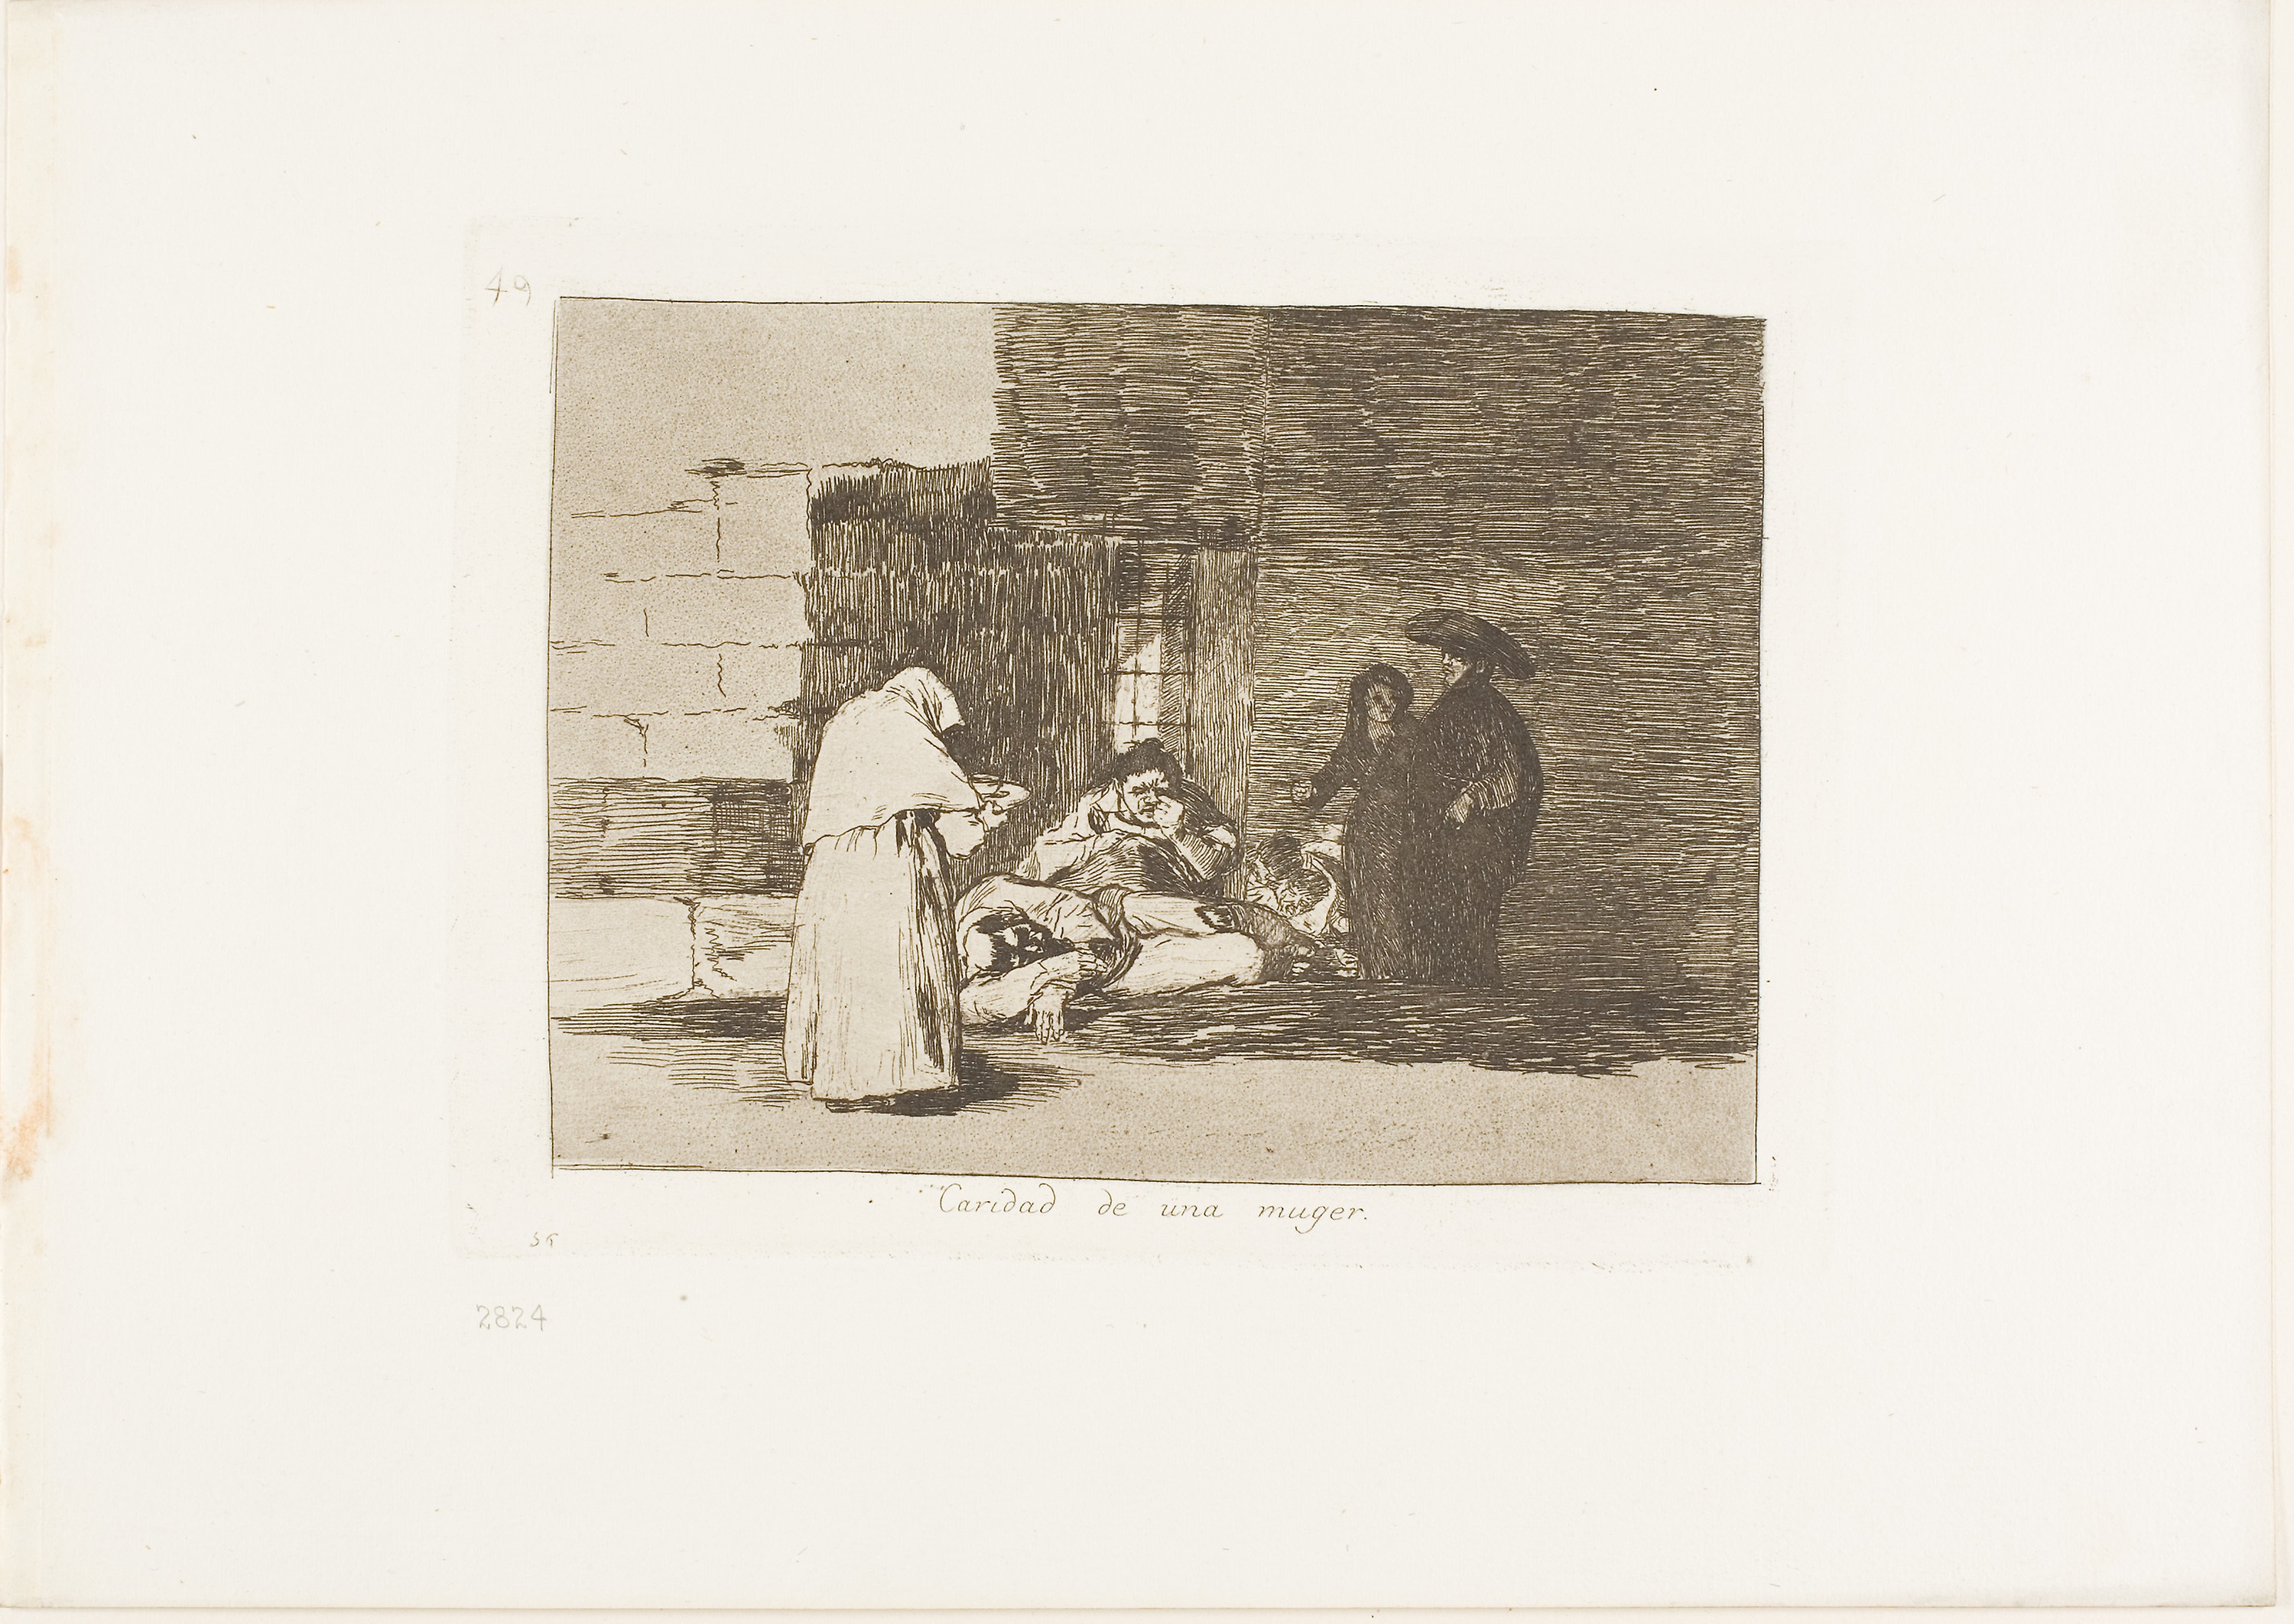
photograph, art, picture frame, history, artwork, painting, stock photography, collection, modern art